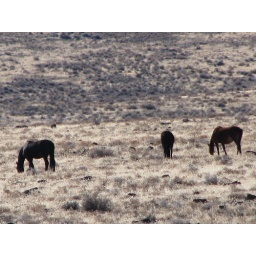
wild horses are abundant in the black rock desert... thewildself.com